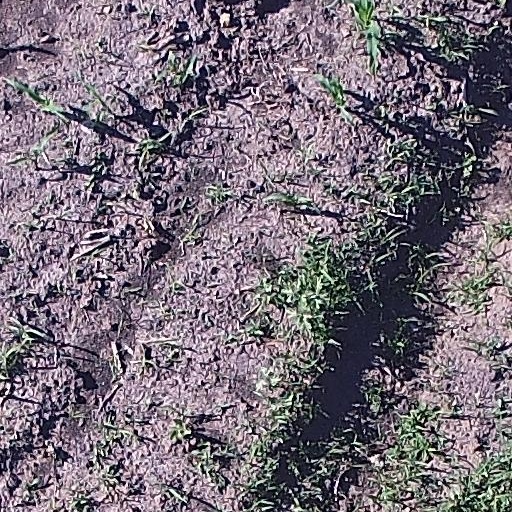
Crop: maize; corn